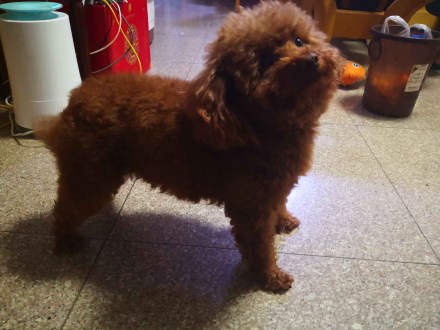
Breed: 7449-n000128-teddy